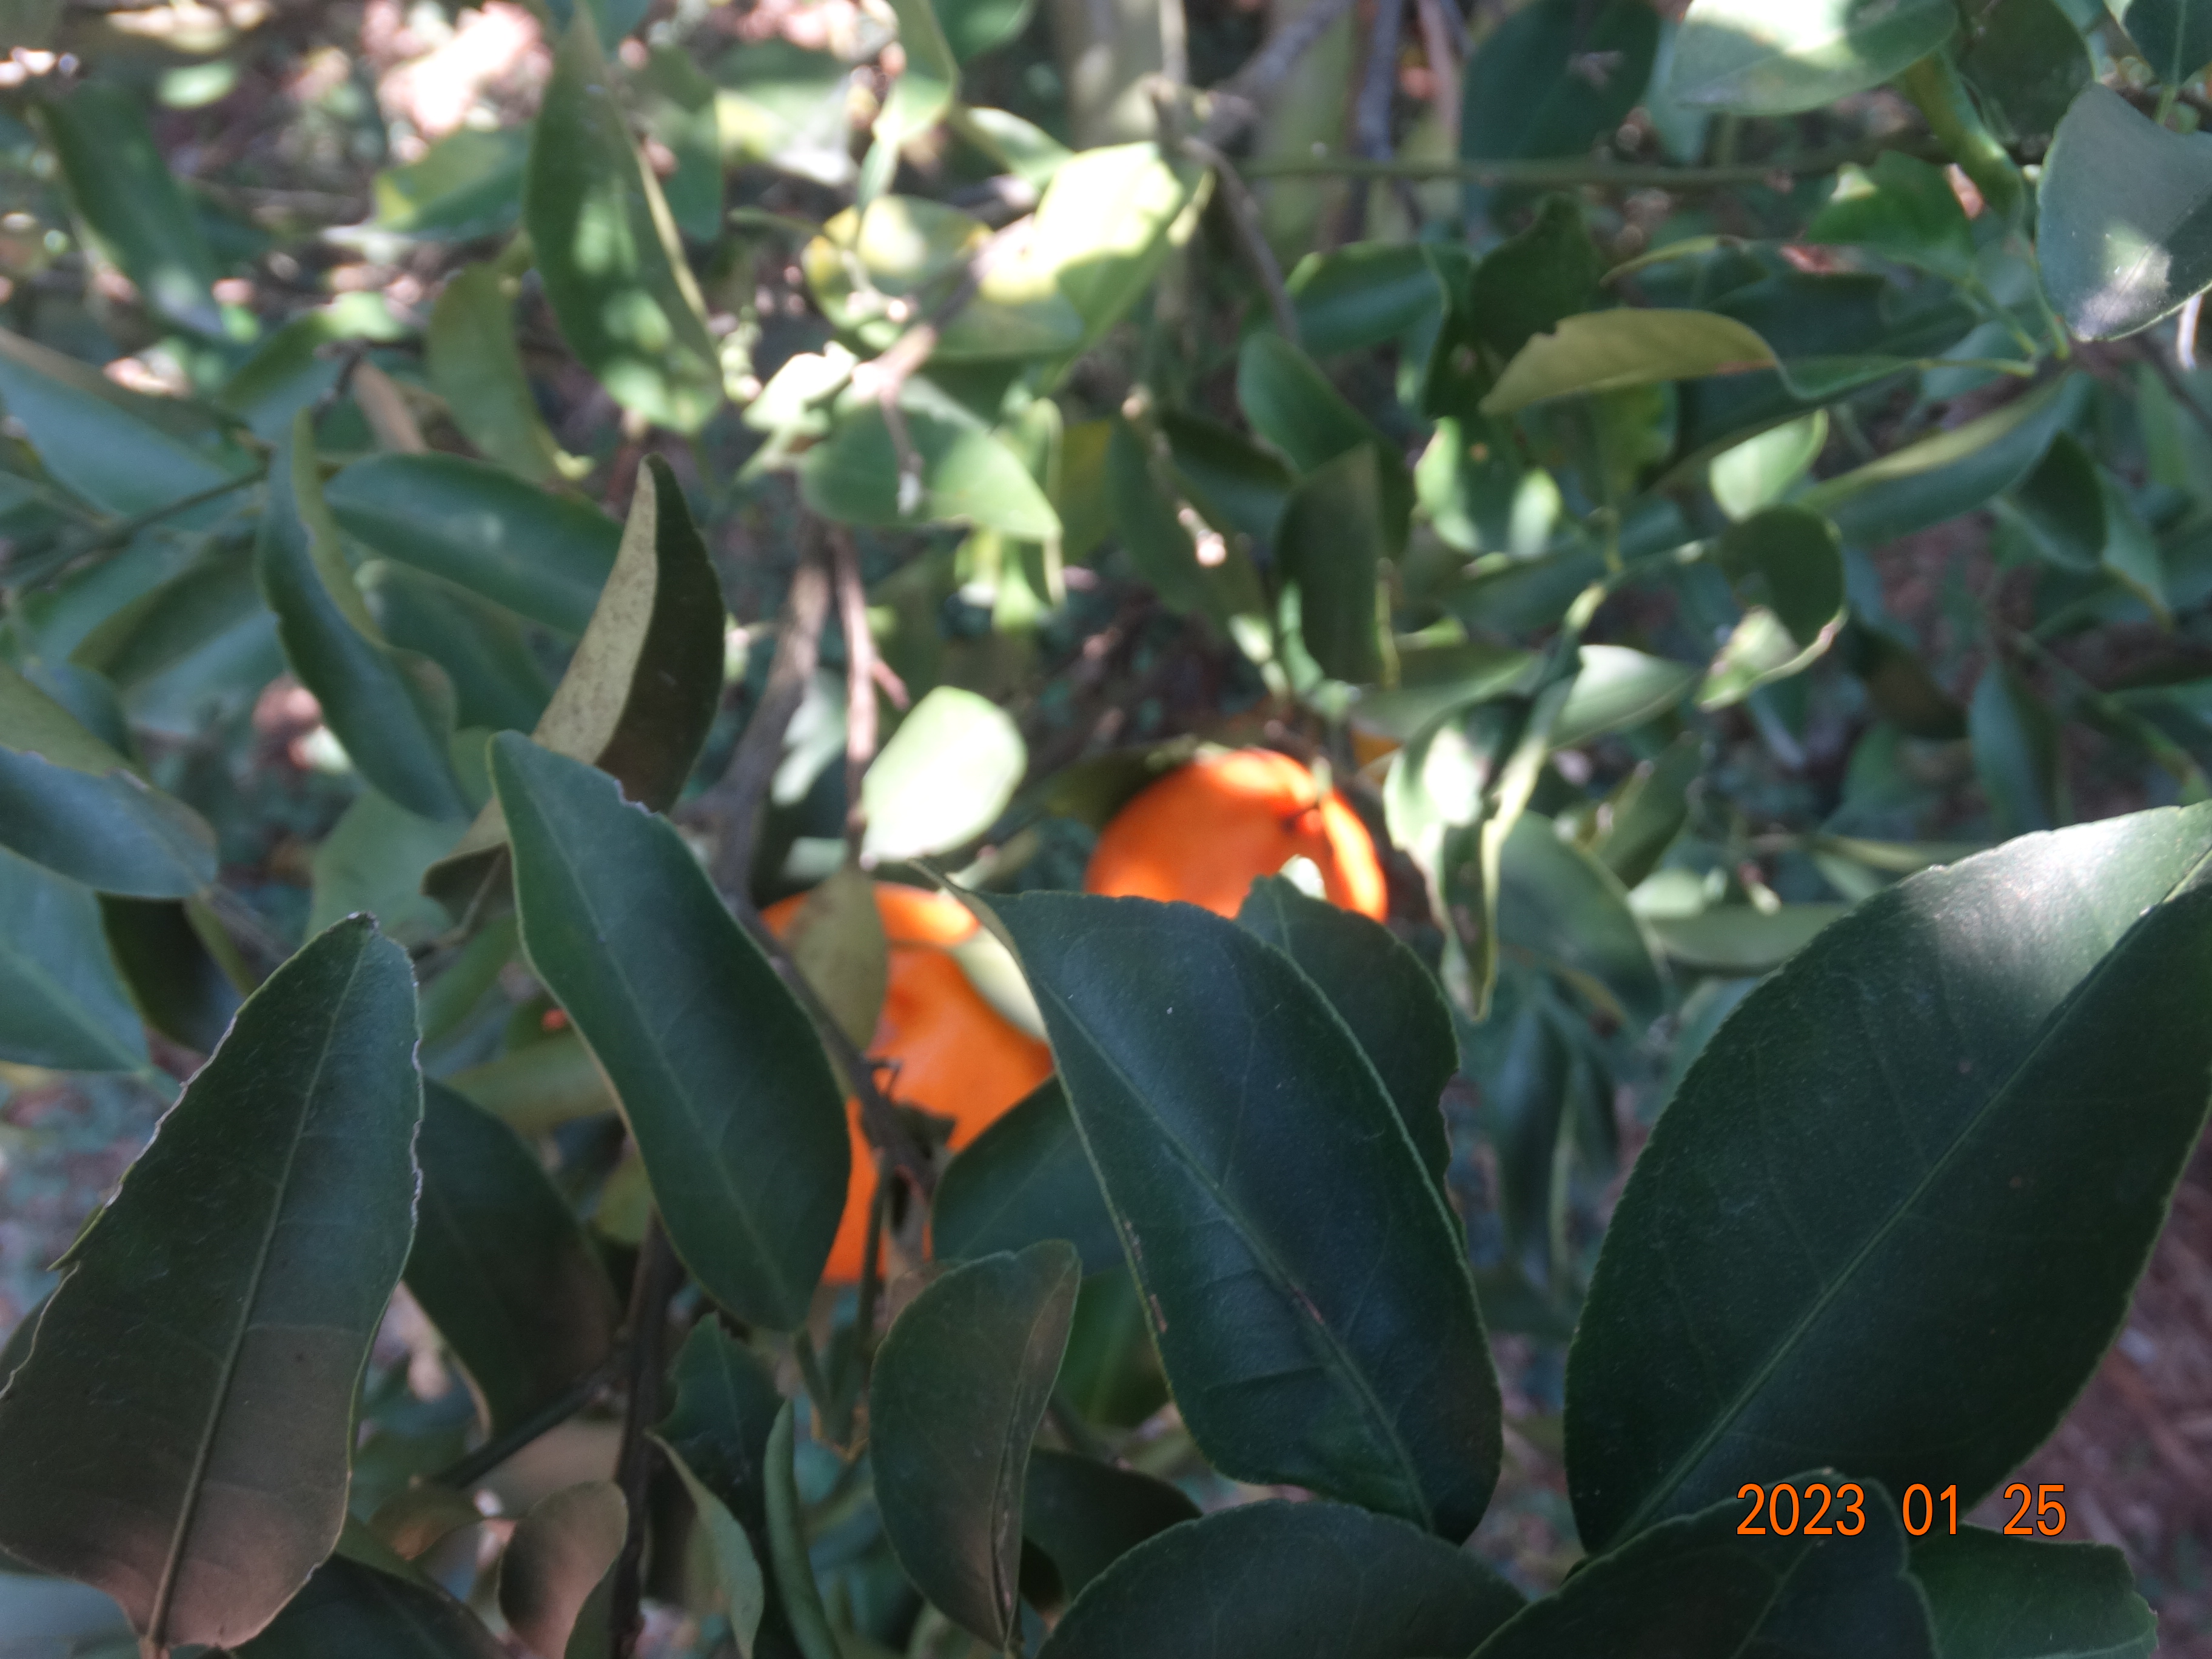
Citrus fruit variety: ponkan